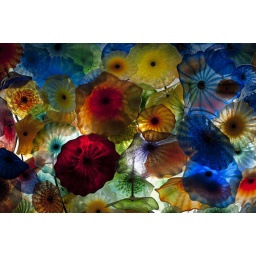
these colorful glass flowers were hanging from the ceiling in the lobby of the Bellagio hotel in Las Vegas